Félix de Mérode

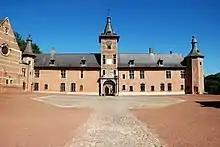
Château de Rixensart

Félix inherited the Château de Rixensart from his father. He settled in the southern part of the United Kingdom of the Netherlands—modern Belgium—and was one of the leaders of the Belgian Revolution of 1830. On 8 September he was appointed member of the Commission of public safety, and advanced a considerable sum to come to the assistance of the workmen left without work in consequence of the disturbances, hoping thus to contribute to the restoration of order.